Deserts of California

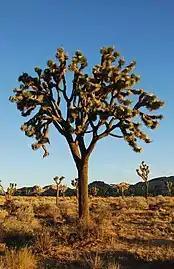
Joshua trees are characteristic of the Mojave Desert

The Mojave Desert is considered a high desert, because elevations can range up to . The Mojave Desert is characterized by the presence of "Yucca brevifolia", the Joshua Tree, which as an indicator species of the Mojave Desert, extends southeasterly into Mohave County, Arizona, and even further, all parts of northwest Arizona. Other common plants of the Mojave Desert include creosote bush, blackbrush, greasewood and saltbush. Higher elevations host Western juniper and Pinyon pine.